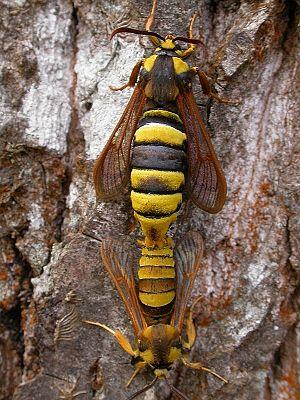
La Sésie apiforme ou Sésie du peuplier est une espèce de lépidoptères de la famille des Sesiidae, originaire d'Europe.